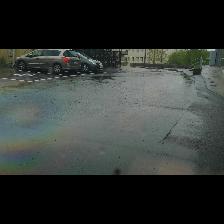
Label: NonHuman